Question: Please indicate a possible affordance area of catch_frisbee that can be used for catching
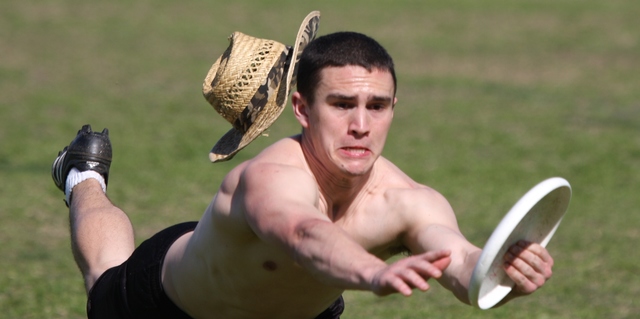
Answer: [459.5, 169.5, 574.5, 307.5]